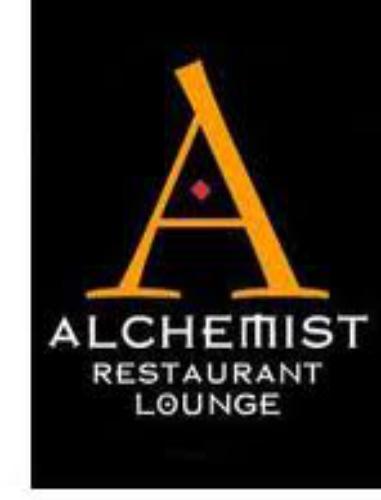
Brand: Alchemist
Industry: Clothes